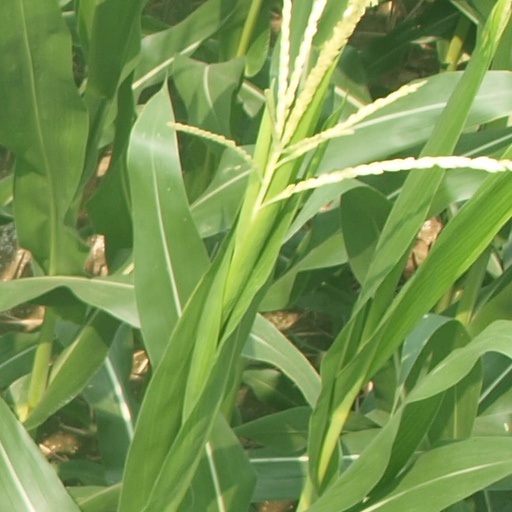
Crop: maize; corn